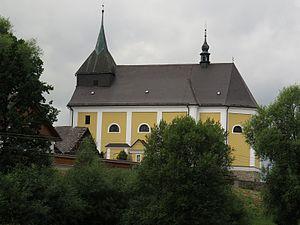
Sádek est une commune du district de Svitavy, dans la région de Pardubice, en République tchèque. Sa population s'élevait à 528 habitants en 2017.